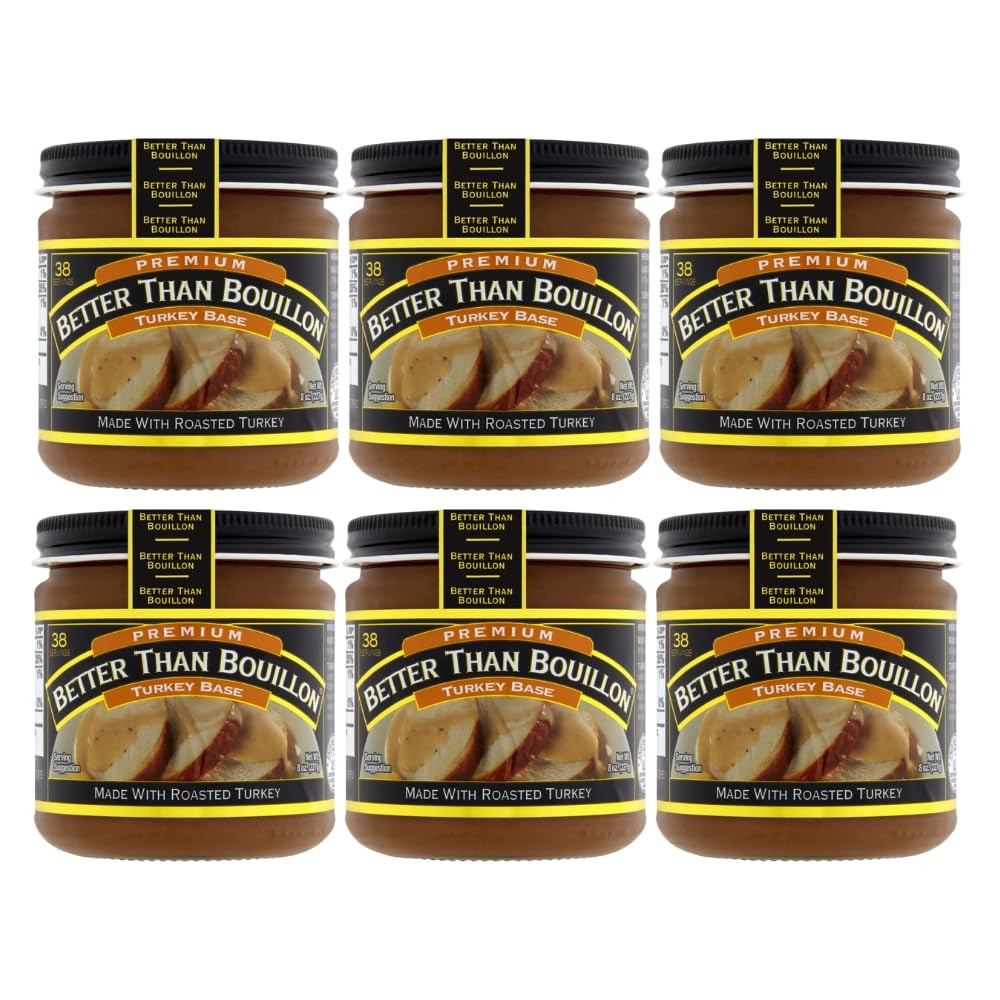
Item Name: Better Than Bouillon Premium Turkey Base, Made with Roasted Turkey, 38 Servings Per Jar (8 Ounce (Pack of 6))
Bullet Point 1: Turkey Base is made with turkey with natural juices
Bullet Point 2: This gives it a richer, more robust flavor than ordinary bouillons or soup stocks
Bullet Point 3: Refrigerate after opening
Bullet Point 4: 1 teaspoon of Better Than Bouillon is equal to 1 bouillon cube.
Bullet Point 5: Better Than Bouillon Seal of Authenticity
Value: 48.0
Unit: Ounce

Price: 13.24